Tebbutt (crater)

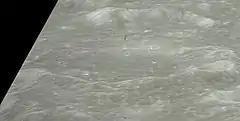
Oblique view from Apollo 17

Tebbutt is a lunar impact crater that is located near the southwestern edge of Mare Crisium. It was named after Australian astronomer John Tebbutt. It was formerly designated Picard G before being named by the IAU, and lies south of the crater Picard. To the north of Tebbutt, but farther east than Picard, is the flooded Lick.